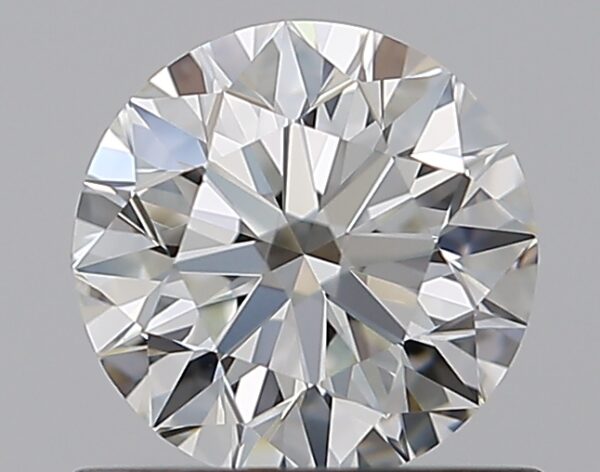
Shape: round
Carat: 0.75
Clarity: VVS2
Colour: H
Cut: EX
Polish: EX
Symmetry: EX
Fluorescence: N
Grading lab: GIA
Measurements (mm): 5.75 x 5.79 x 3.63